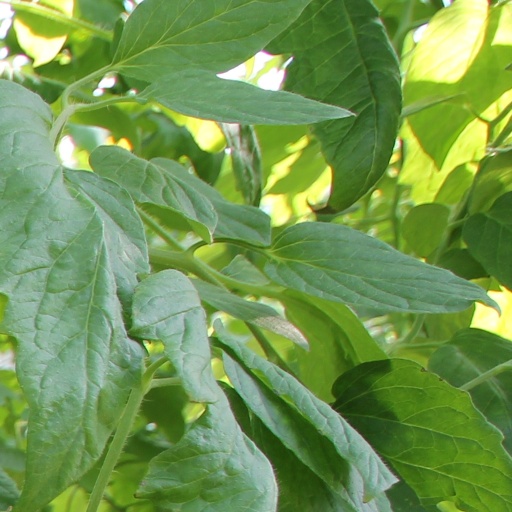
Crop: tomato